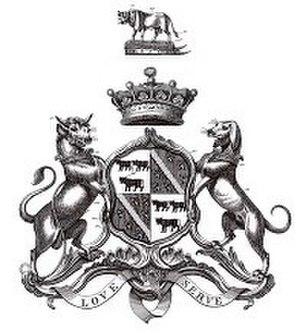
Anthony Ashley Cooper, 4ᵉ comte de Shaftesbury Bt PC FRS, est un pair et philanthrope britannique. Il est l'un des principaux personnages de la fondation de la colonie de Géorgie et est Lord Lieutenant du Dorset de 1734 jusqu'à sa mort.